Modern Woodmen Park

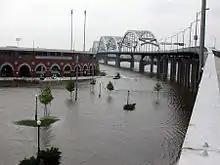
John O'Donnell Stadium, May 5, 2001

On May 27, 1971, the stadium was renamed John O'Donnell Stadium in honor of the longtime sports editor of the Davenport "Times-Democrat", shortly following his death. John O'Donnell Stadium was renamed Modern Woodmen Park on December 12, 2007, after Rock Island-based Modern Woodmen of America purchased the naming rights to the facility. O'Donnell's name remains on the ballpark's press box.